Charles Cowden Clarke

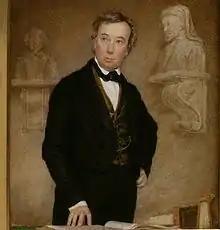
Portrait of Charles Cowden Clarke,

Charles Cowden Clarke (15 December 1787 – 13 March 1877) was an English author who was best known for his books on Shakespeare. He was also known for his compilation of poems as well as his edition of "The Canterbury Tales", which was rendered into prose and widely used.